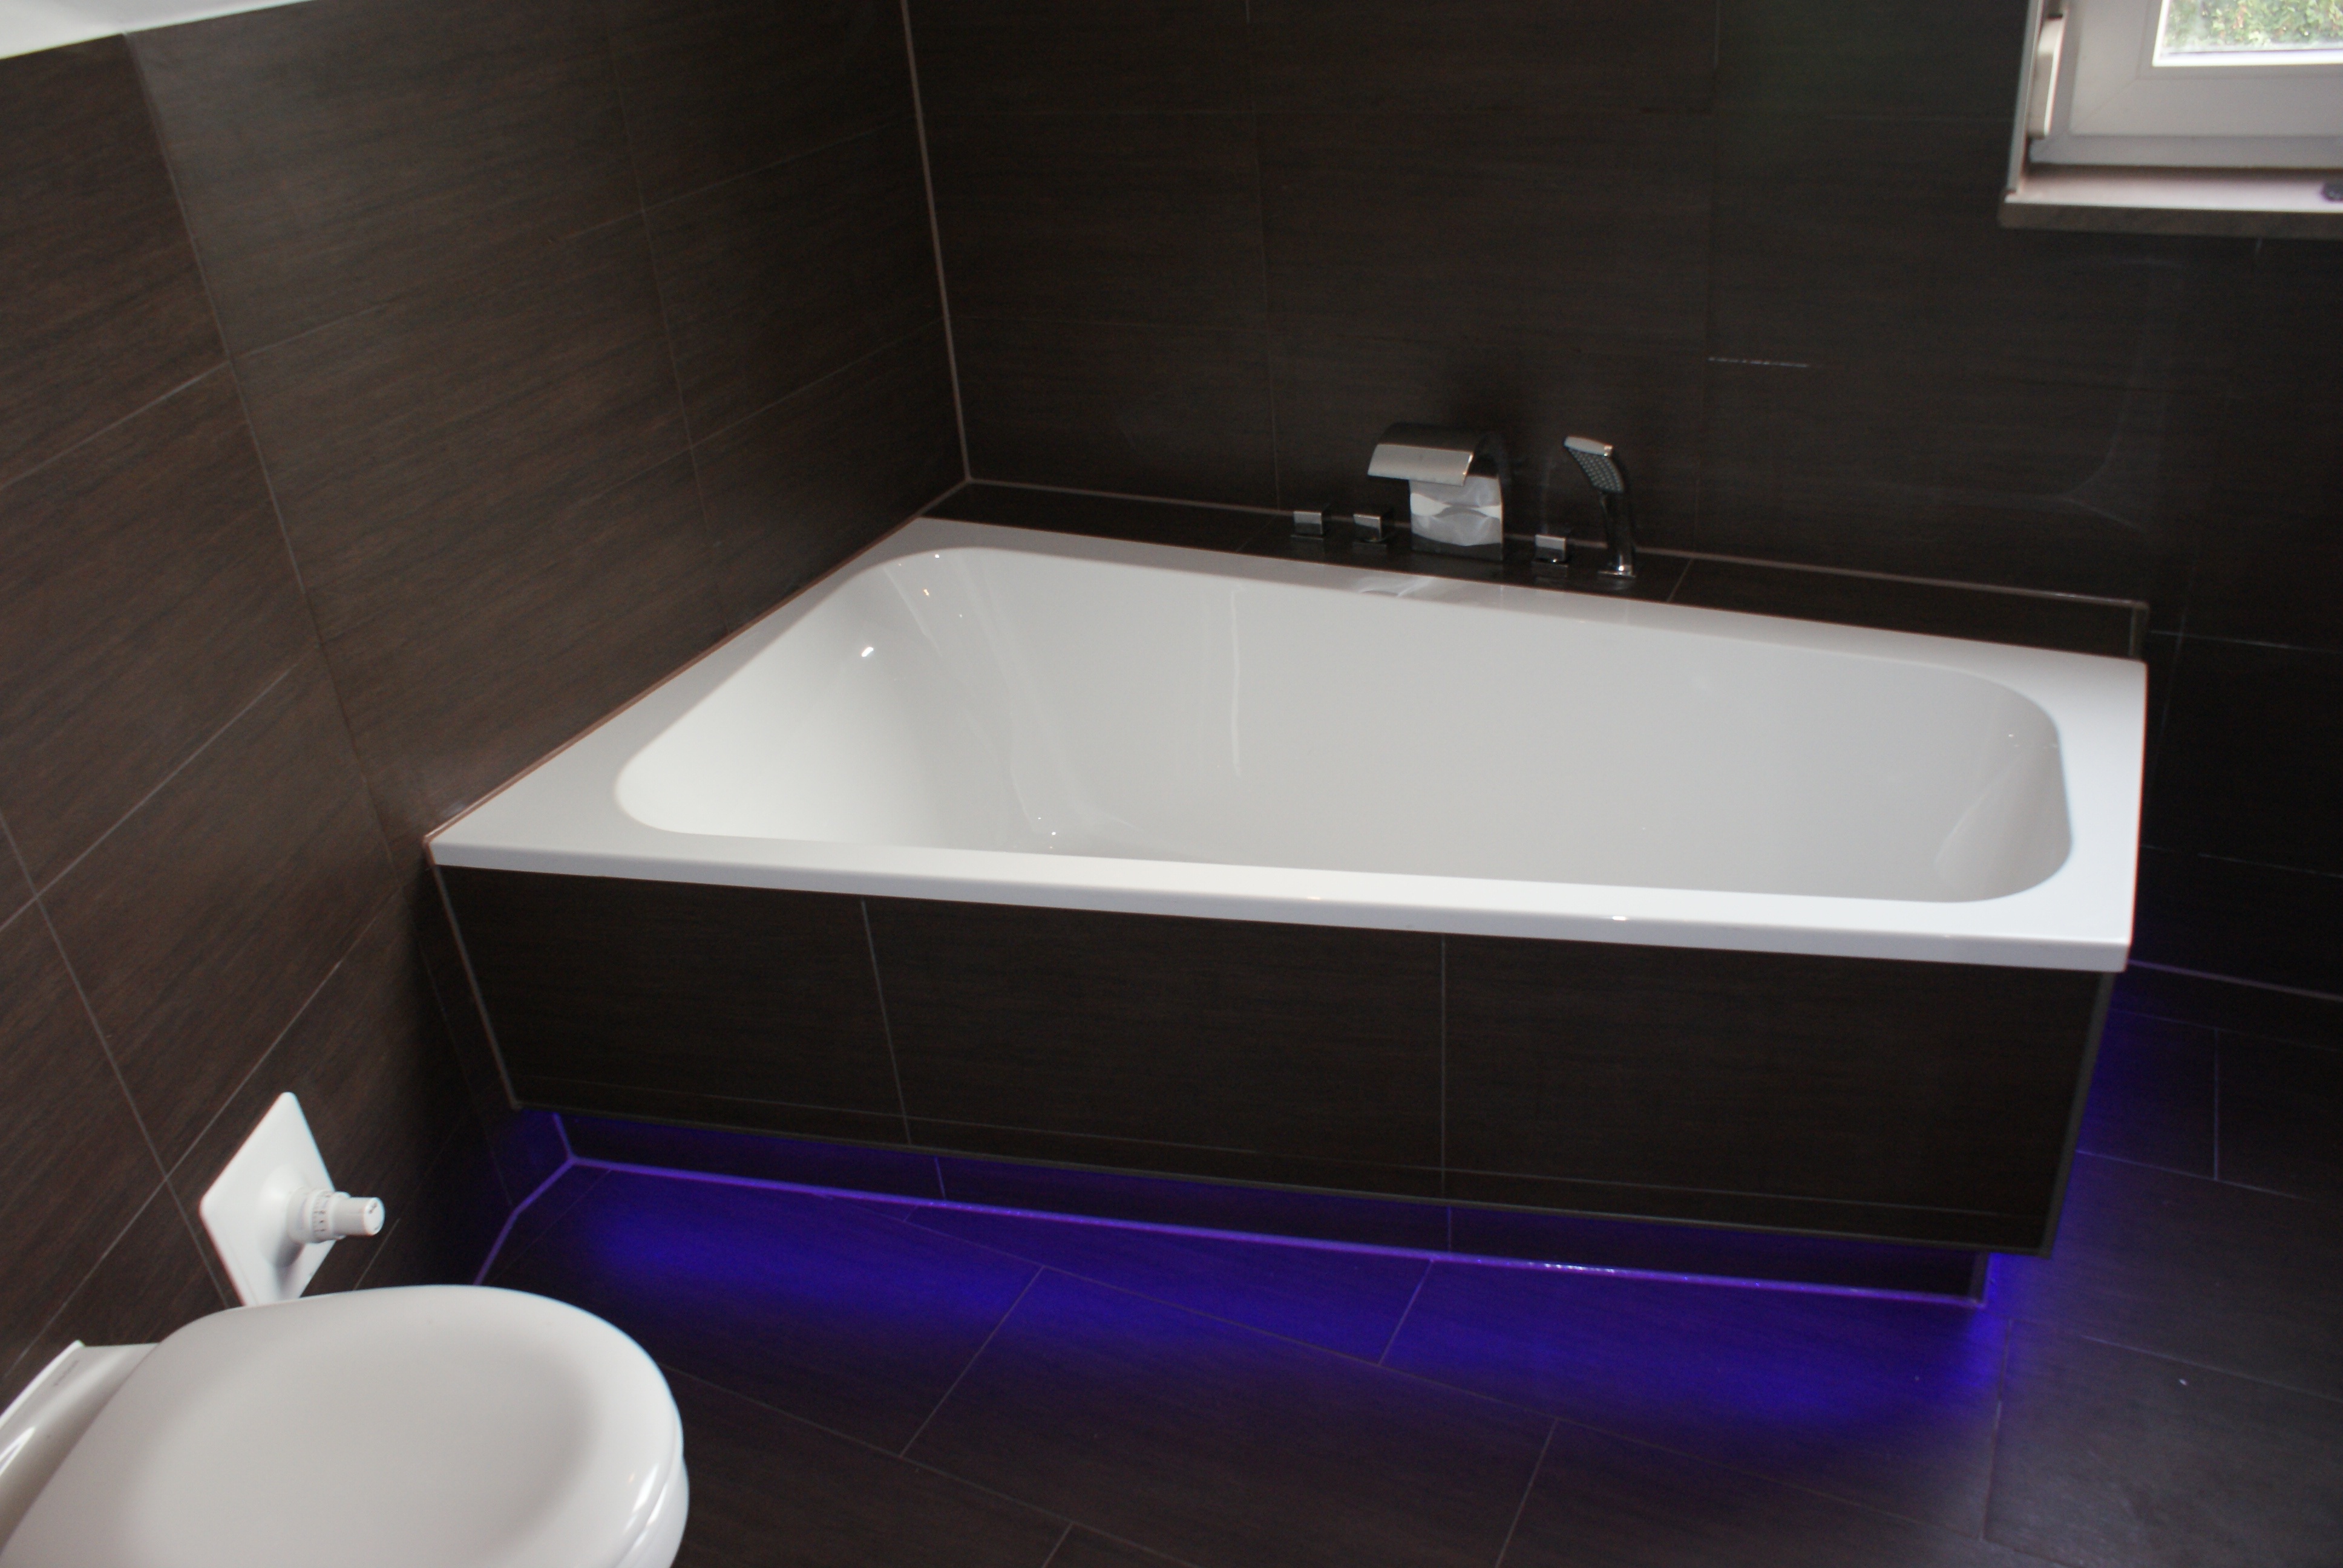
floor, swimming pool, sink, room, bathtub, bathroom, bath, bad, jacuzzi, bidet, plumbing fixture